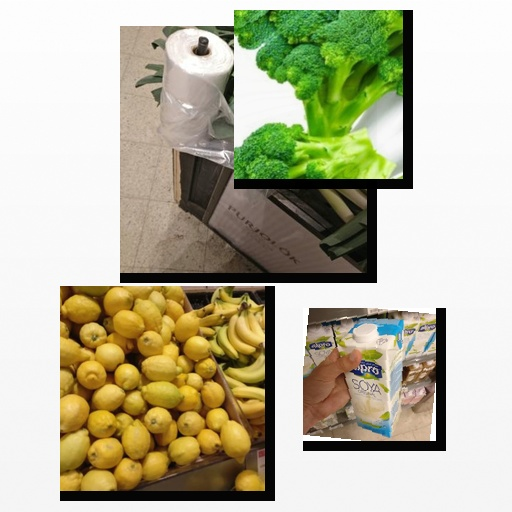
Food items: soy_milk, leek, broccoli, lemon